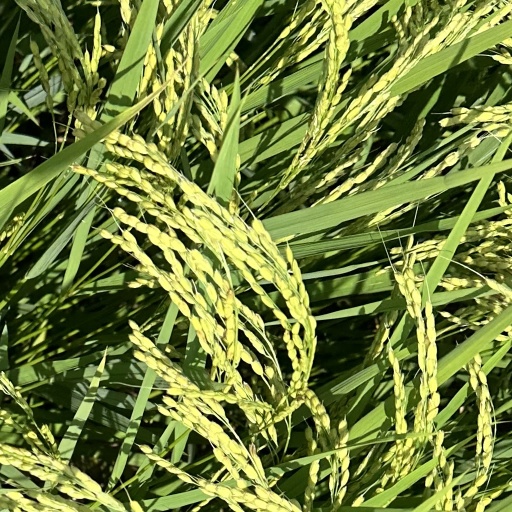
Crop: rice